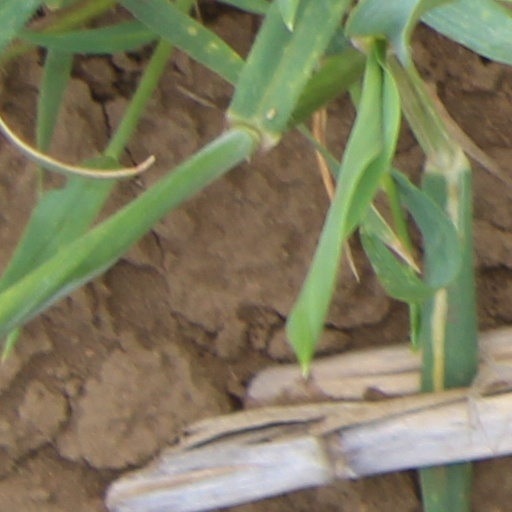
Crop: wheat